Polyvalent Hall (Bucharest)

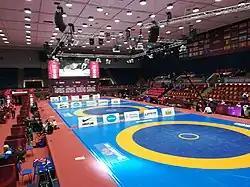

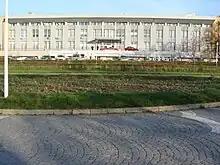
Exterior of arena in 2010

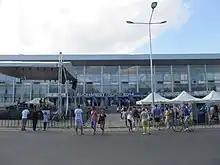
Exterior of arena during 2014 handball tournament

Polyvalent Hall of Bucharest is a multi-purpose indoor arena on the Tineretului Park in Bucharest, Romania. It is home to the CSM București of the National Handball League (LNHF). With a seating capacity of 5,300, the Sala Polivalentă also regularly hosts concerts, conventions and shows.